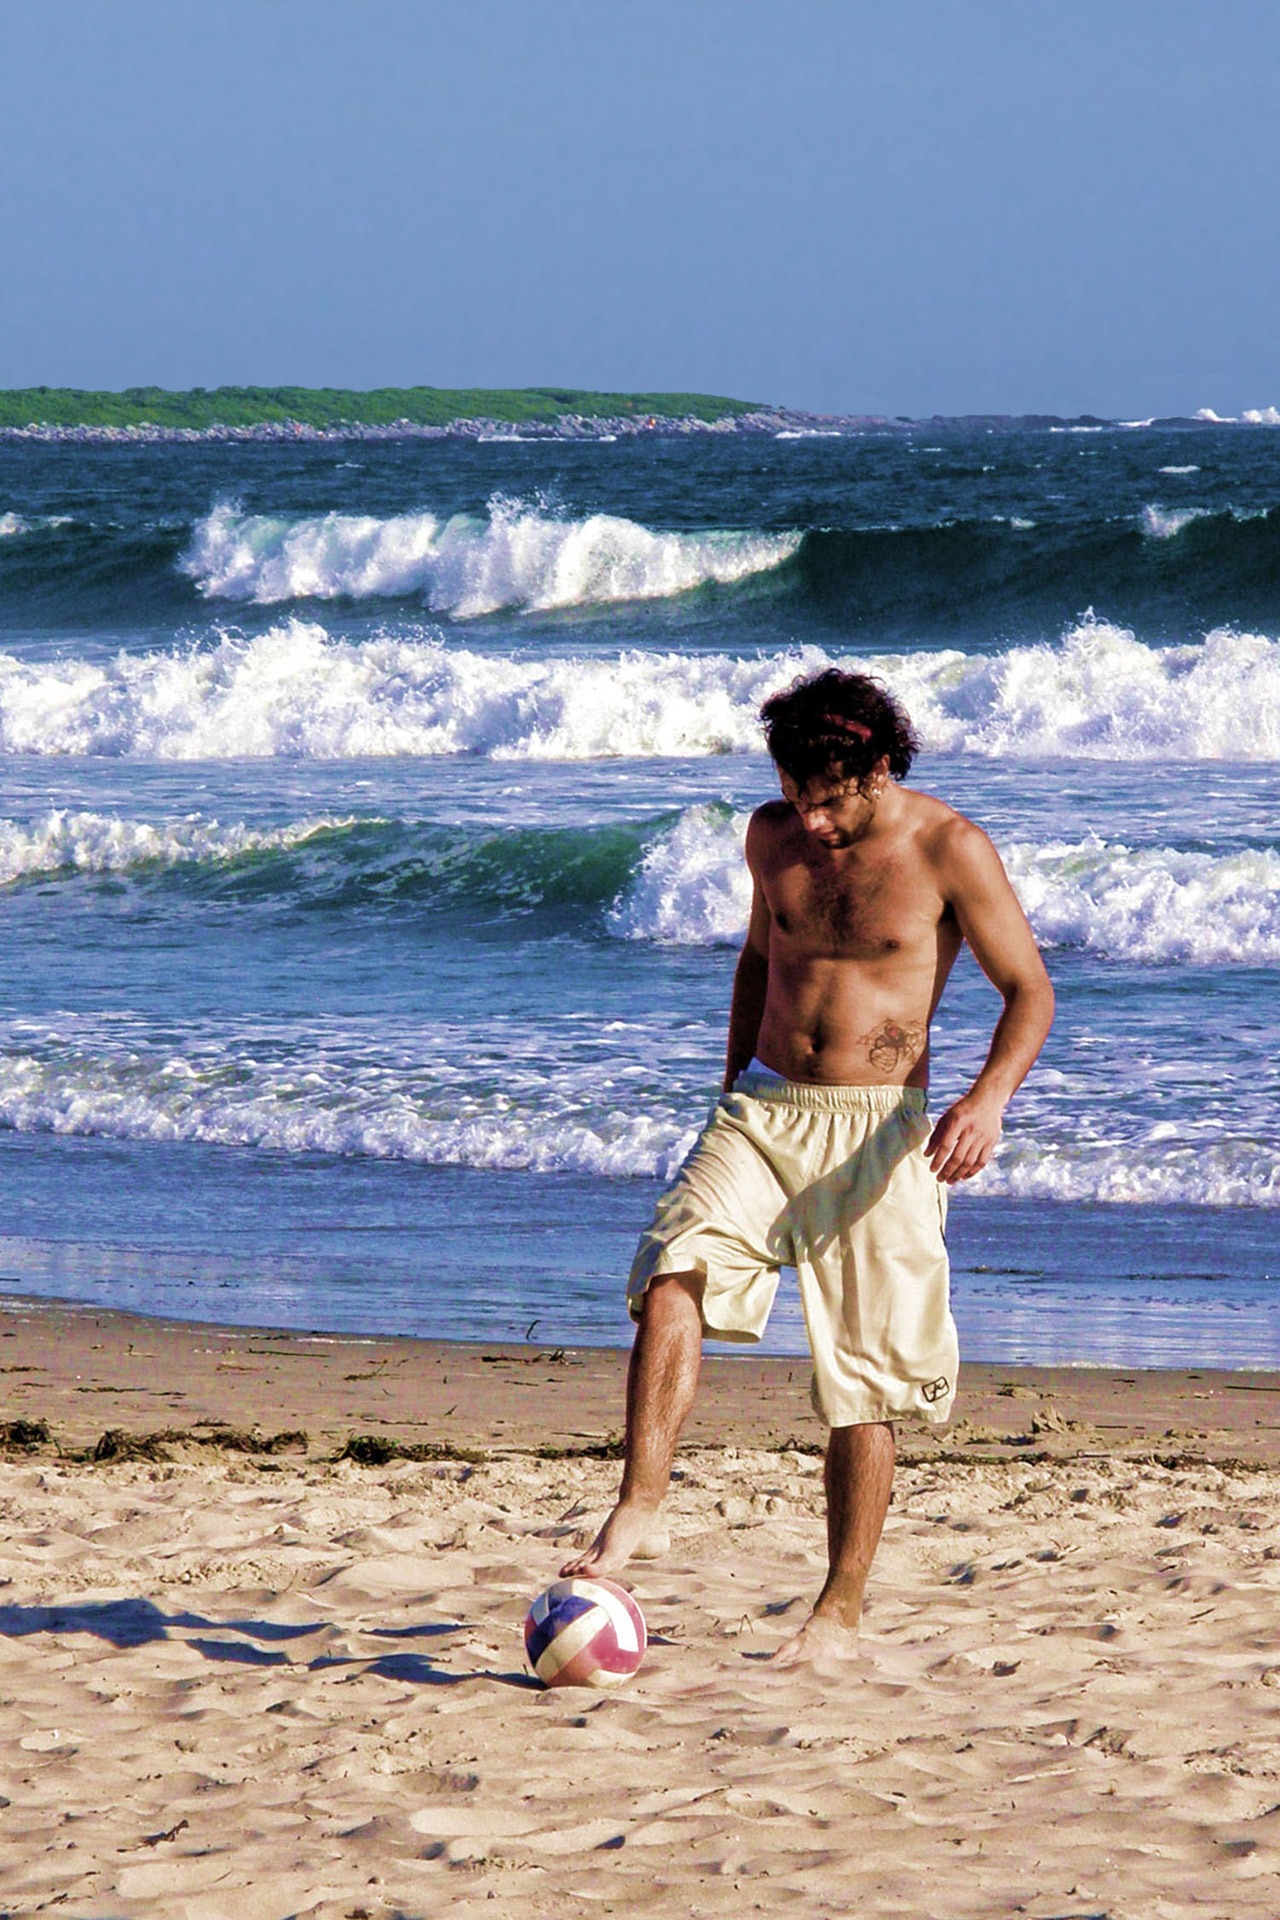
beach, sea, coast, sand, ocean, play, shore, wave, vacation, young, soccer, heat, body of water, waves, ball, cape, wind wave